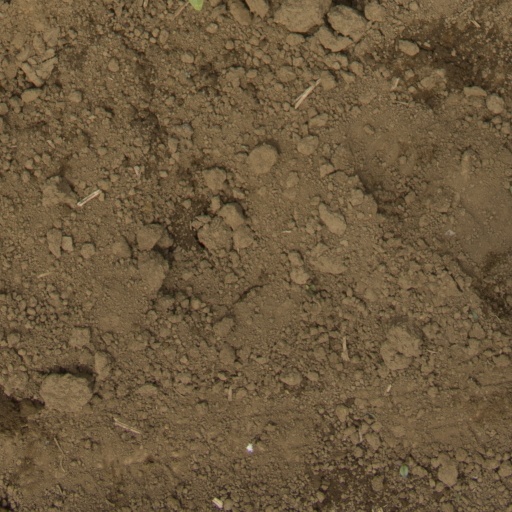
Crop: Jerusalem artichoke